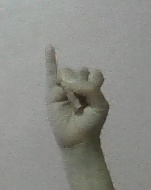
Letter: meem